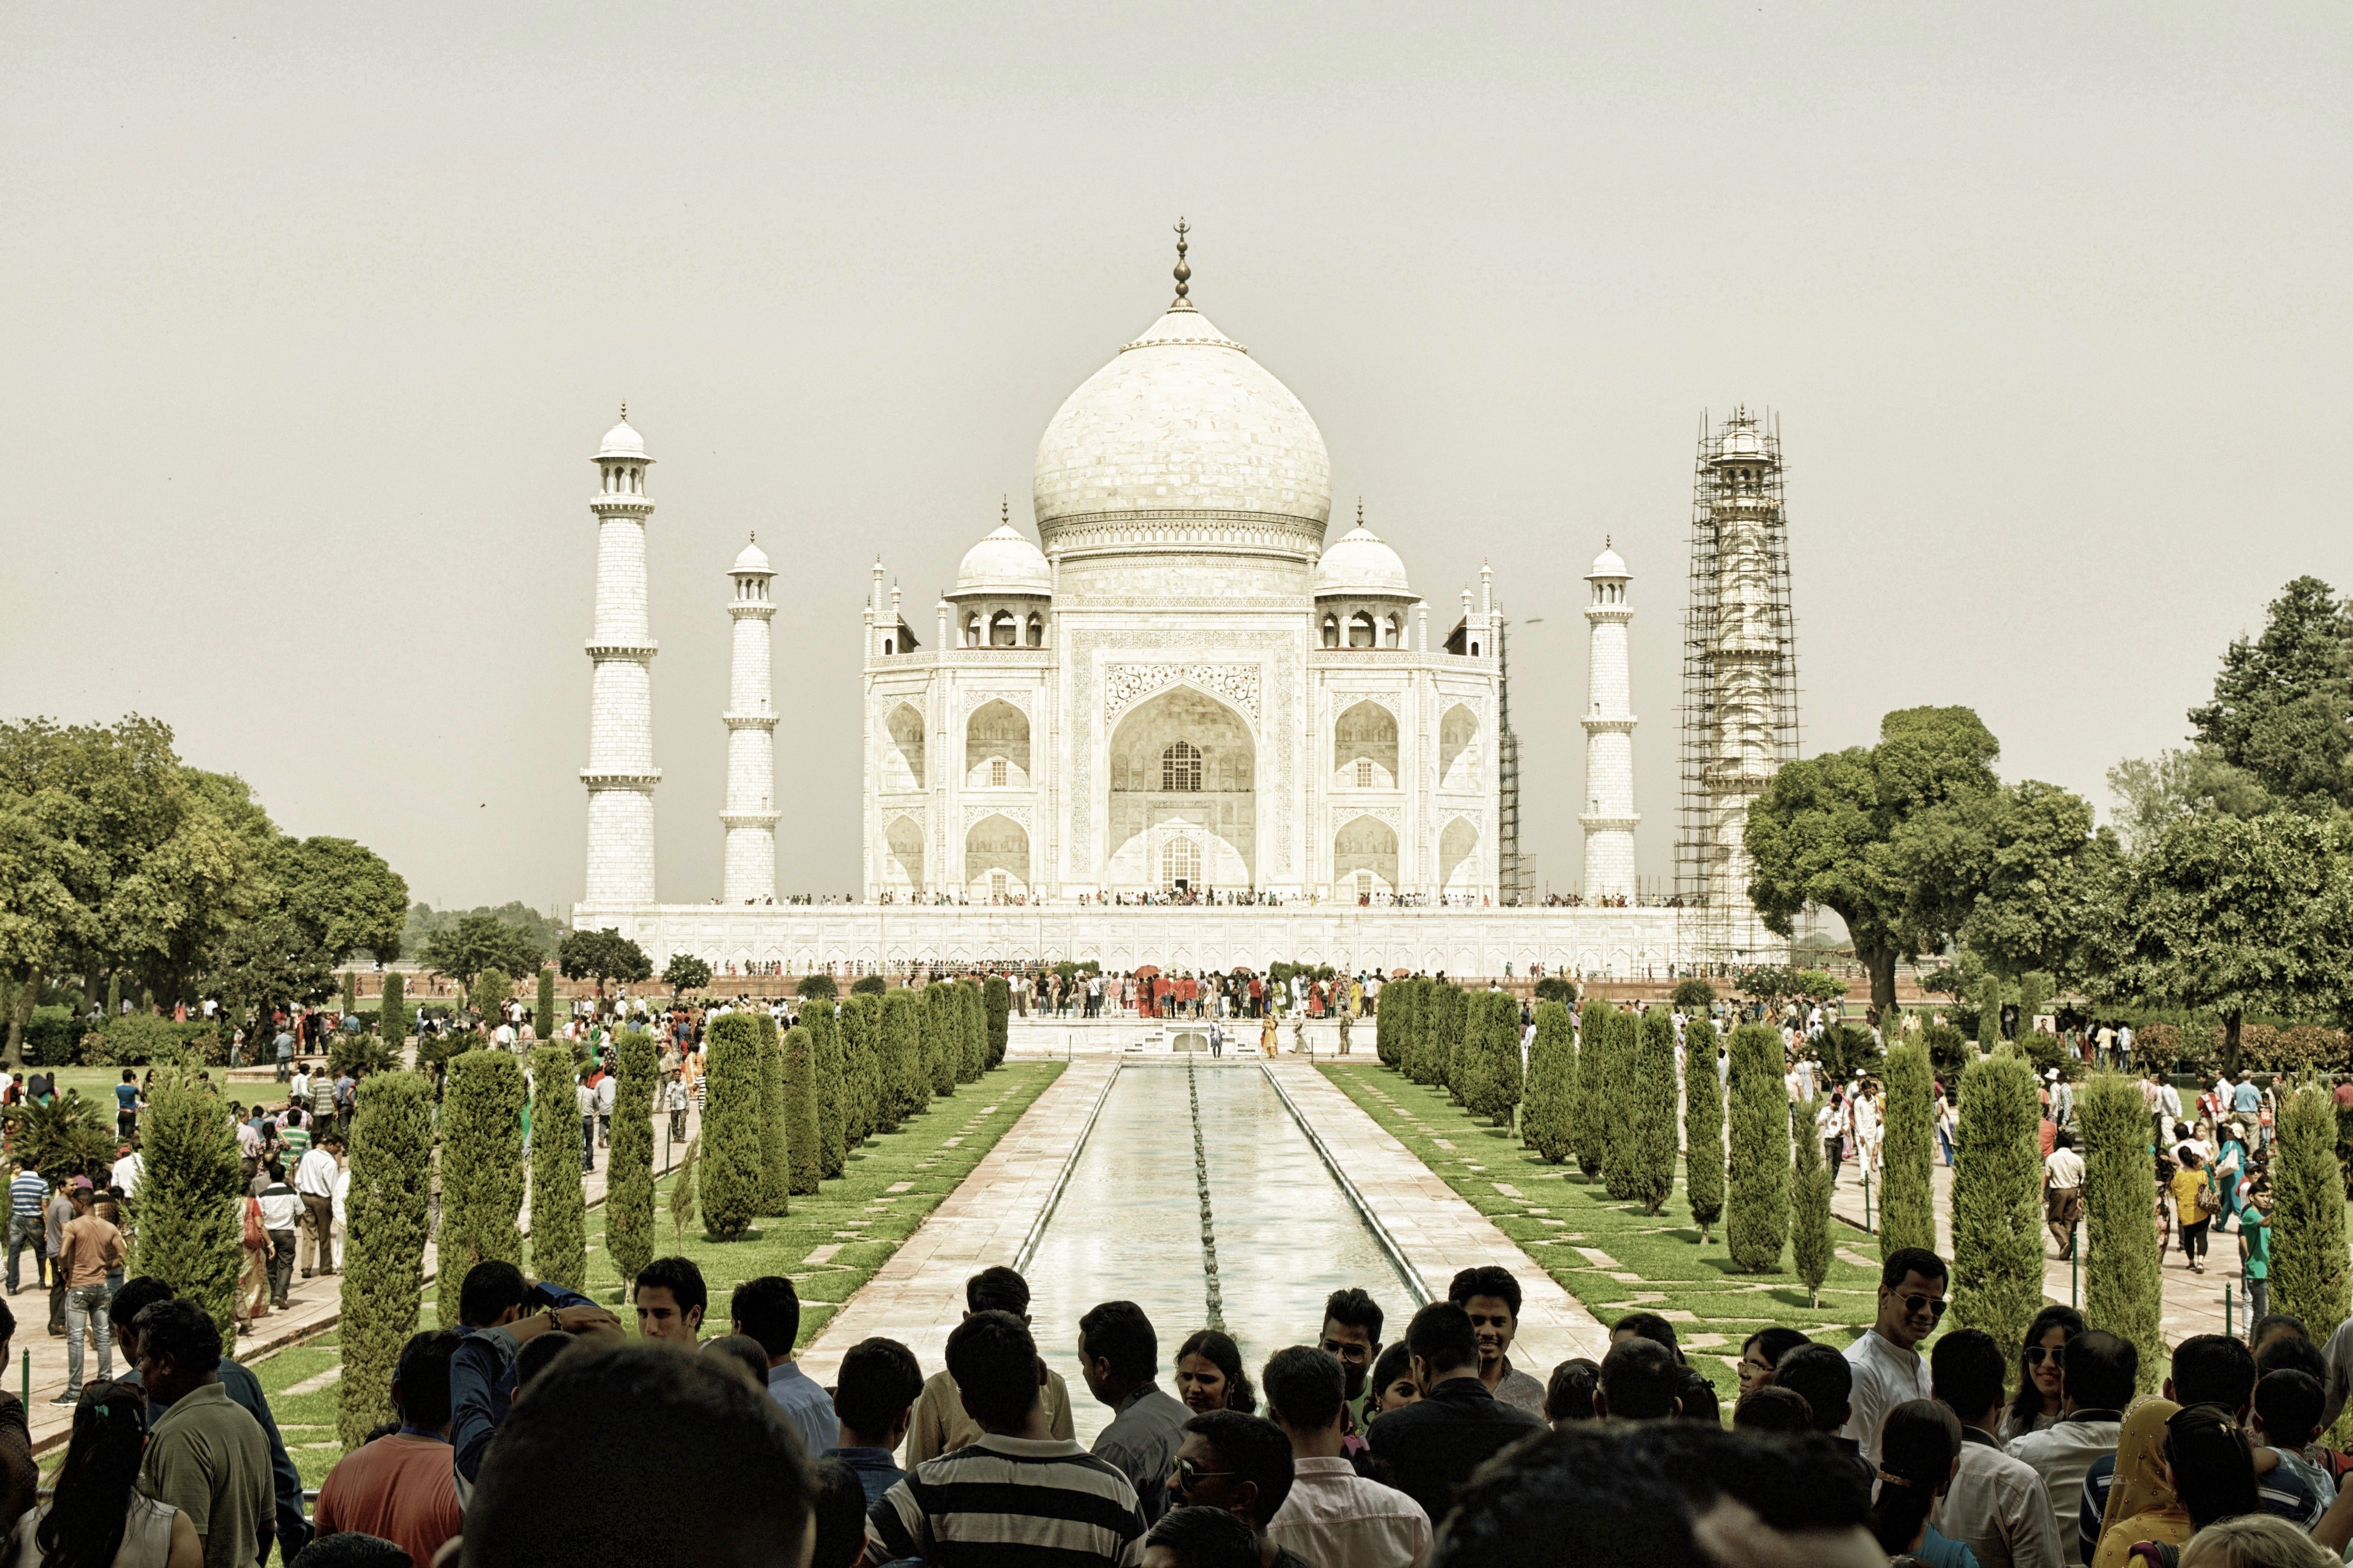
landmark, church, place of worship, shrine